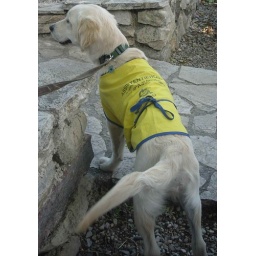
Alix is a female golden retriever and a service dog in training. Picture taken by her foster family.